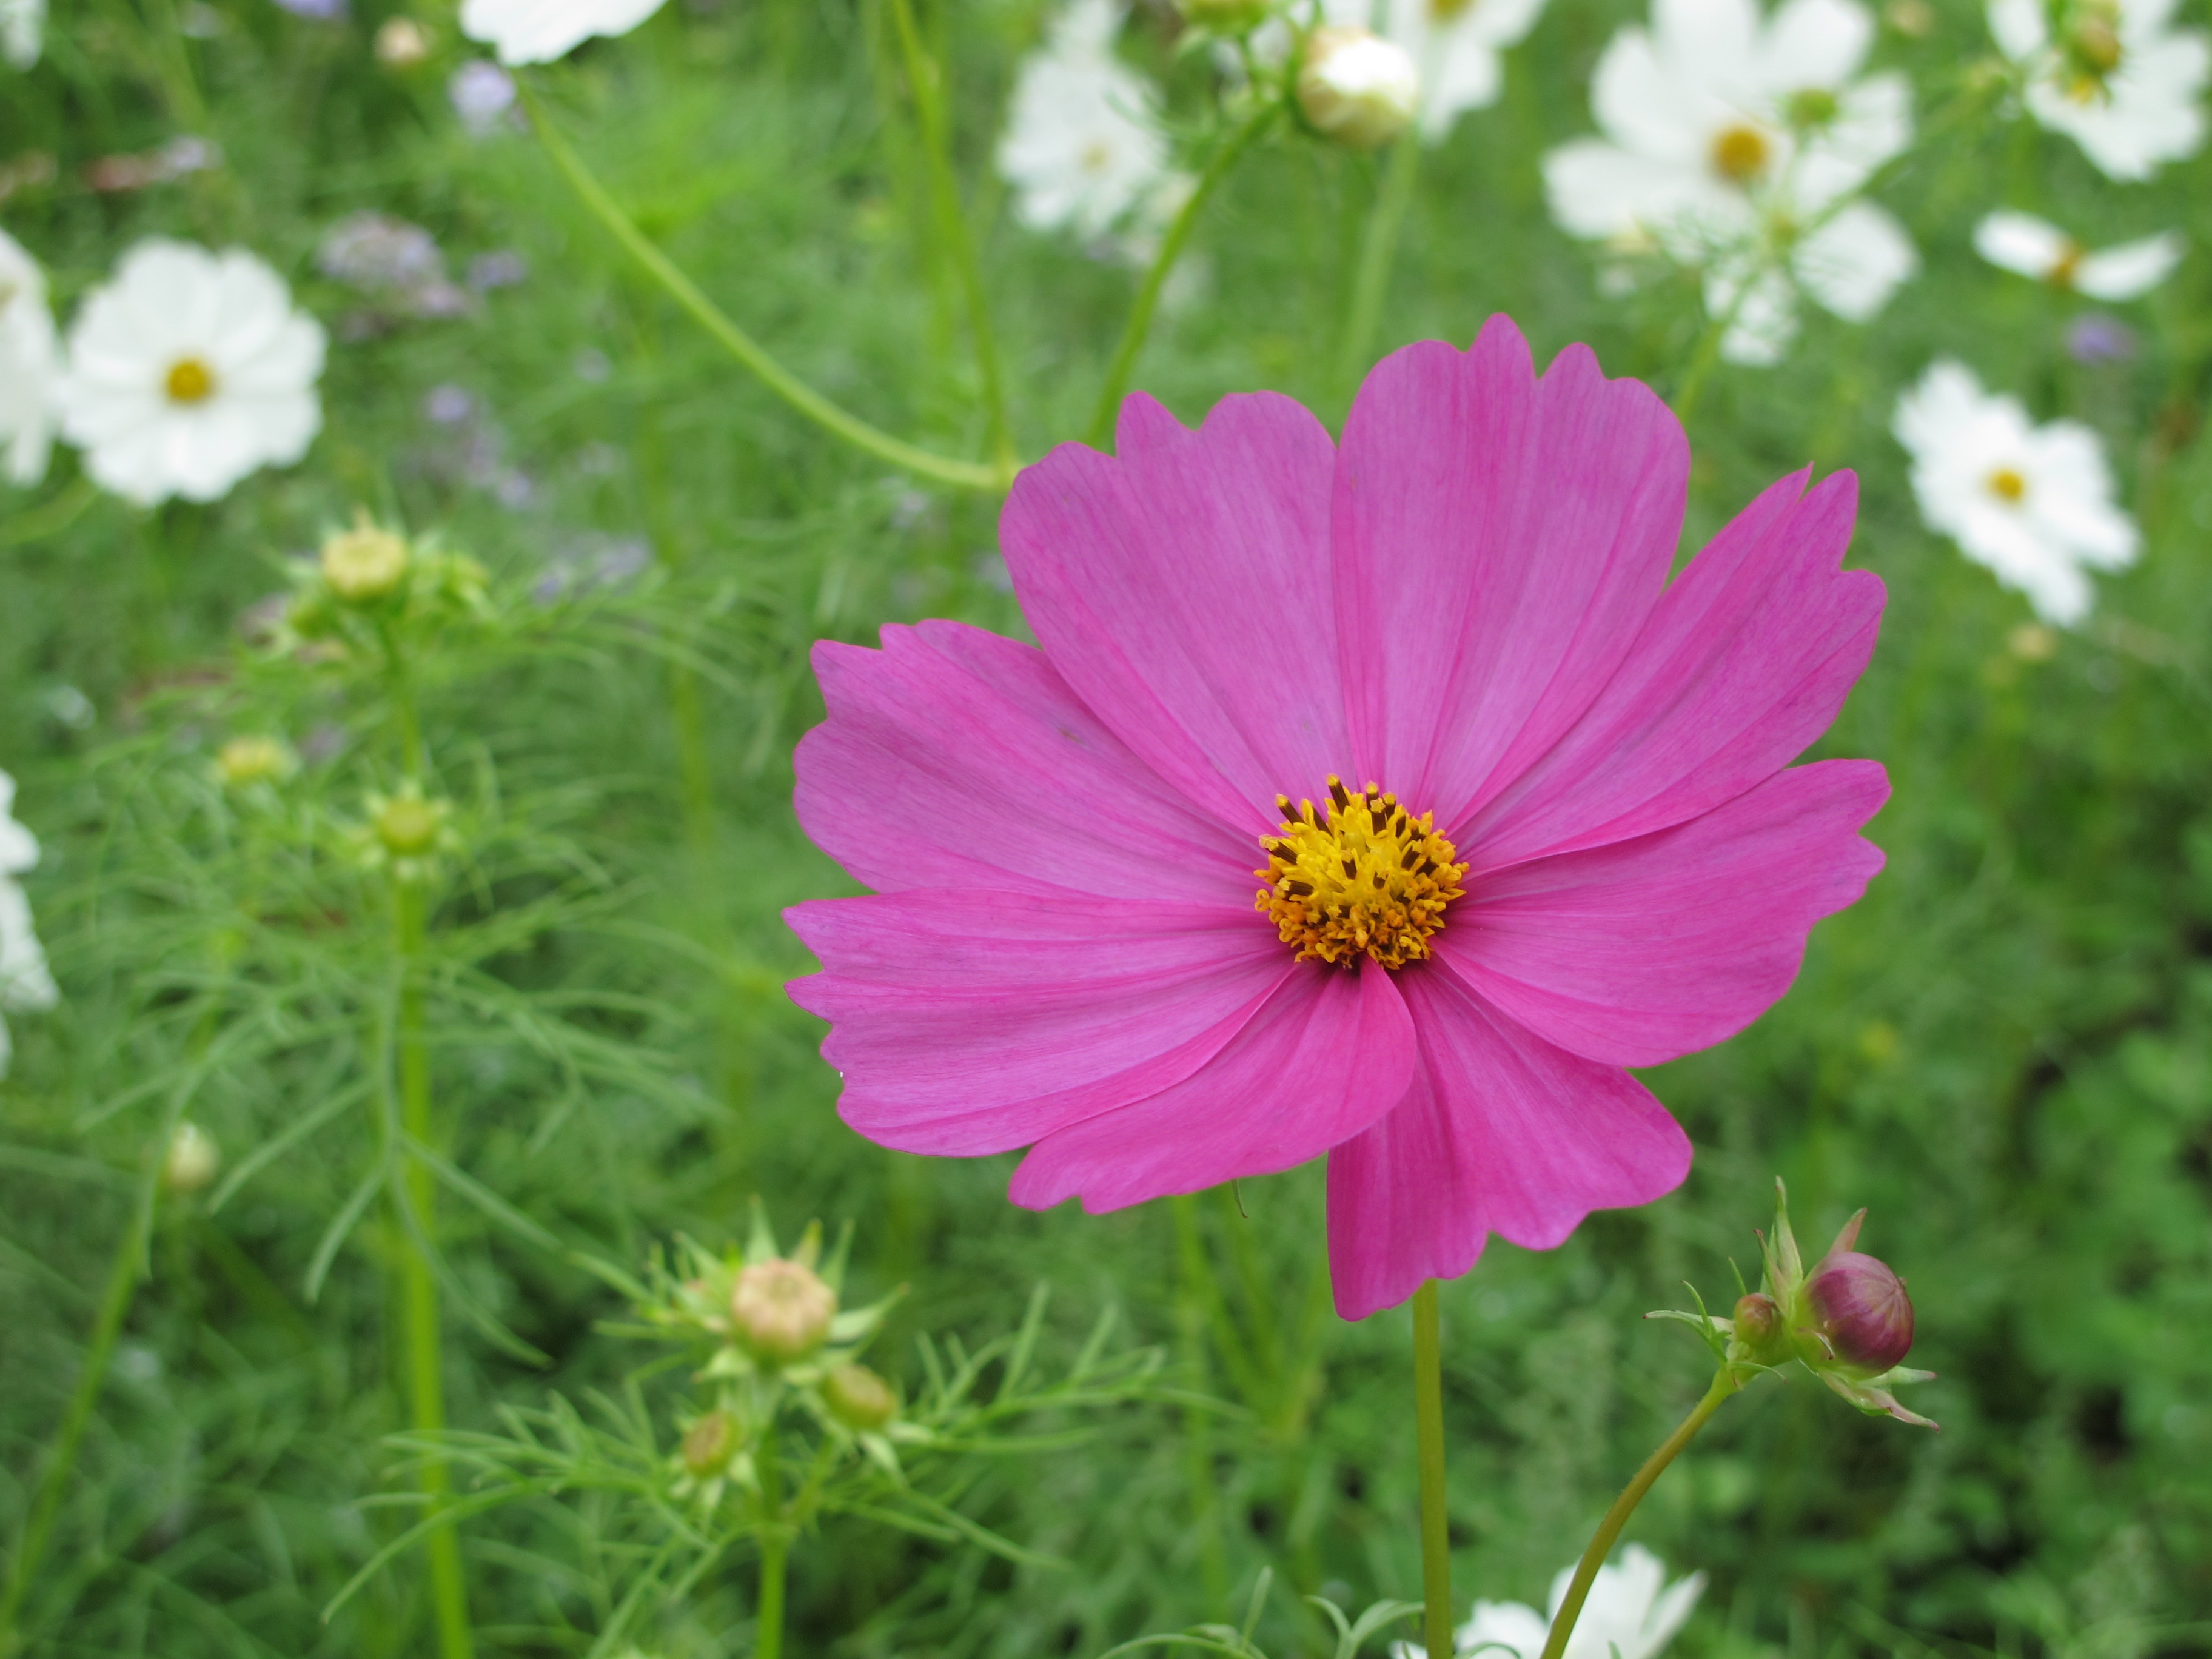
nature, outdoor, plant, field, meadow, cosmos, flower, petal, bloom, spring, garden, flora, wildflower, taiwan, macro photography, flowering plant, daisy family, annual plant, land plant, garden cosmos